Palace of the Dukes of Cadaval

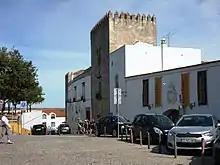

The Palace of the Dukes of Cadaval (Portuguese: "Palácio dos Duques de Cadaval"), as it is also called, is a palace located in the acropolis of Évora, in Portugal.